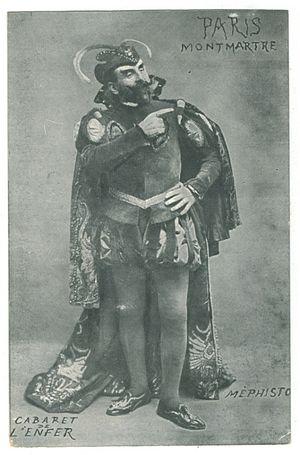
Antonin Alexander dans le rôle de Méphisto au Cabaret de l'Enfer
"L'Enfer était un célèbre cabaret de Montmartre, fondé en novembre 1892 par Antonin Alexander, dit ""Antonin"", et qui fut détruit en 1950 pour permettre l'agrandissement d'un supermarché Monoprix. Il était jumelé avec le Cabaret du Ciel et partageait le même numéro du boulevard de Clichy. Antonin Alexander était le créateur, le directeur et l'animateur des deux cabarets jumeaux. Jules Claretie, qui décrivit Le Ciel et L'Enfer suivant l'intention de leur créateur comme ""le poème du Dante mis à la portée de nos flâneries"", pensait que l'historien futur des mœurs parisiennes de la Belle Epoque ""ne pourrait point passer sous silence ces cabarets"" Pour Georges Renault et Henri Château, ""Le Ciel et L'Enfer, béant porte à porte"" pouvaient être ""catalogués spectaculaires"".